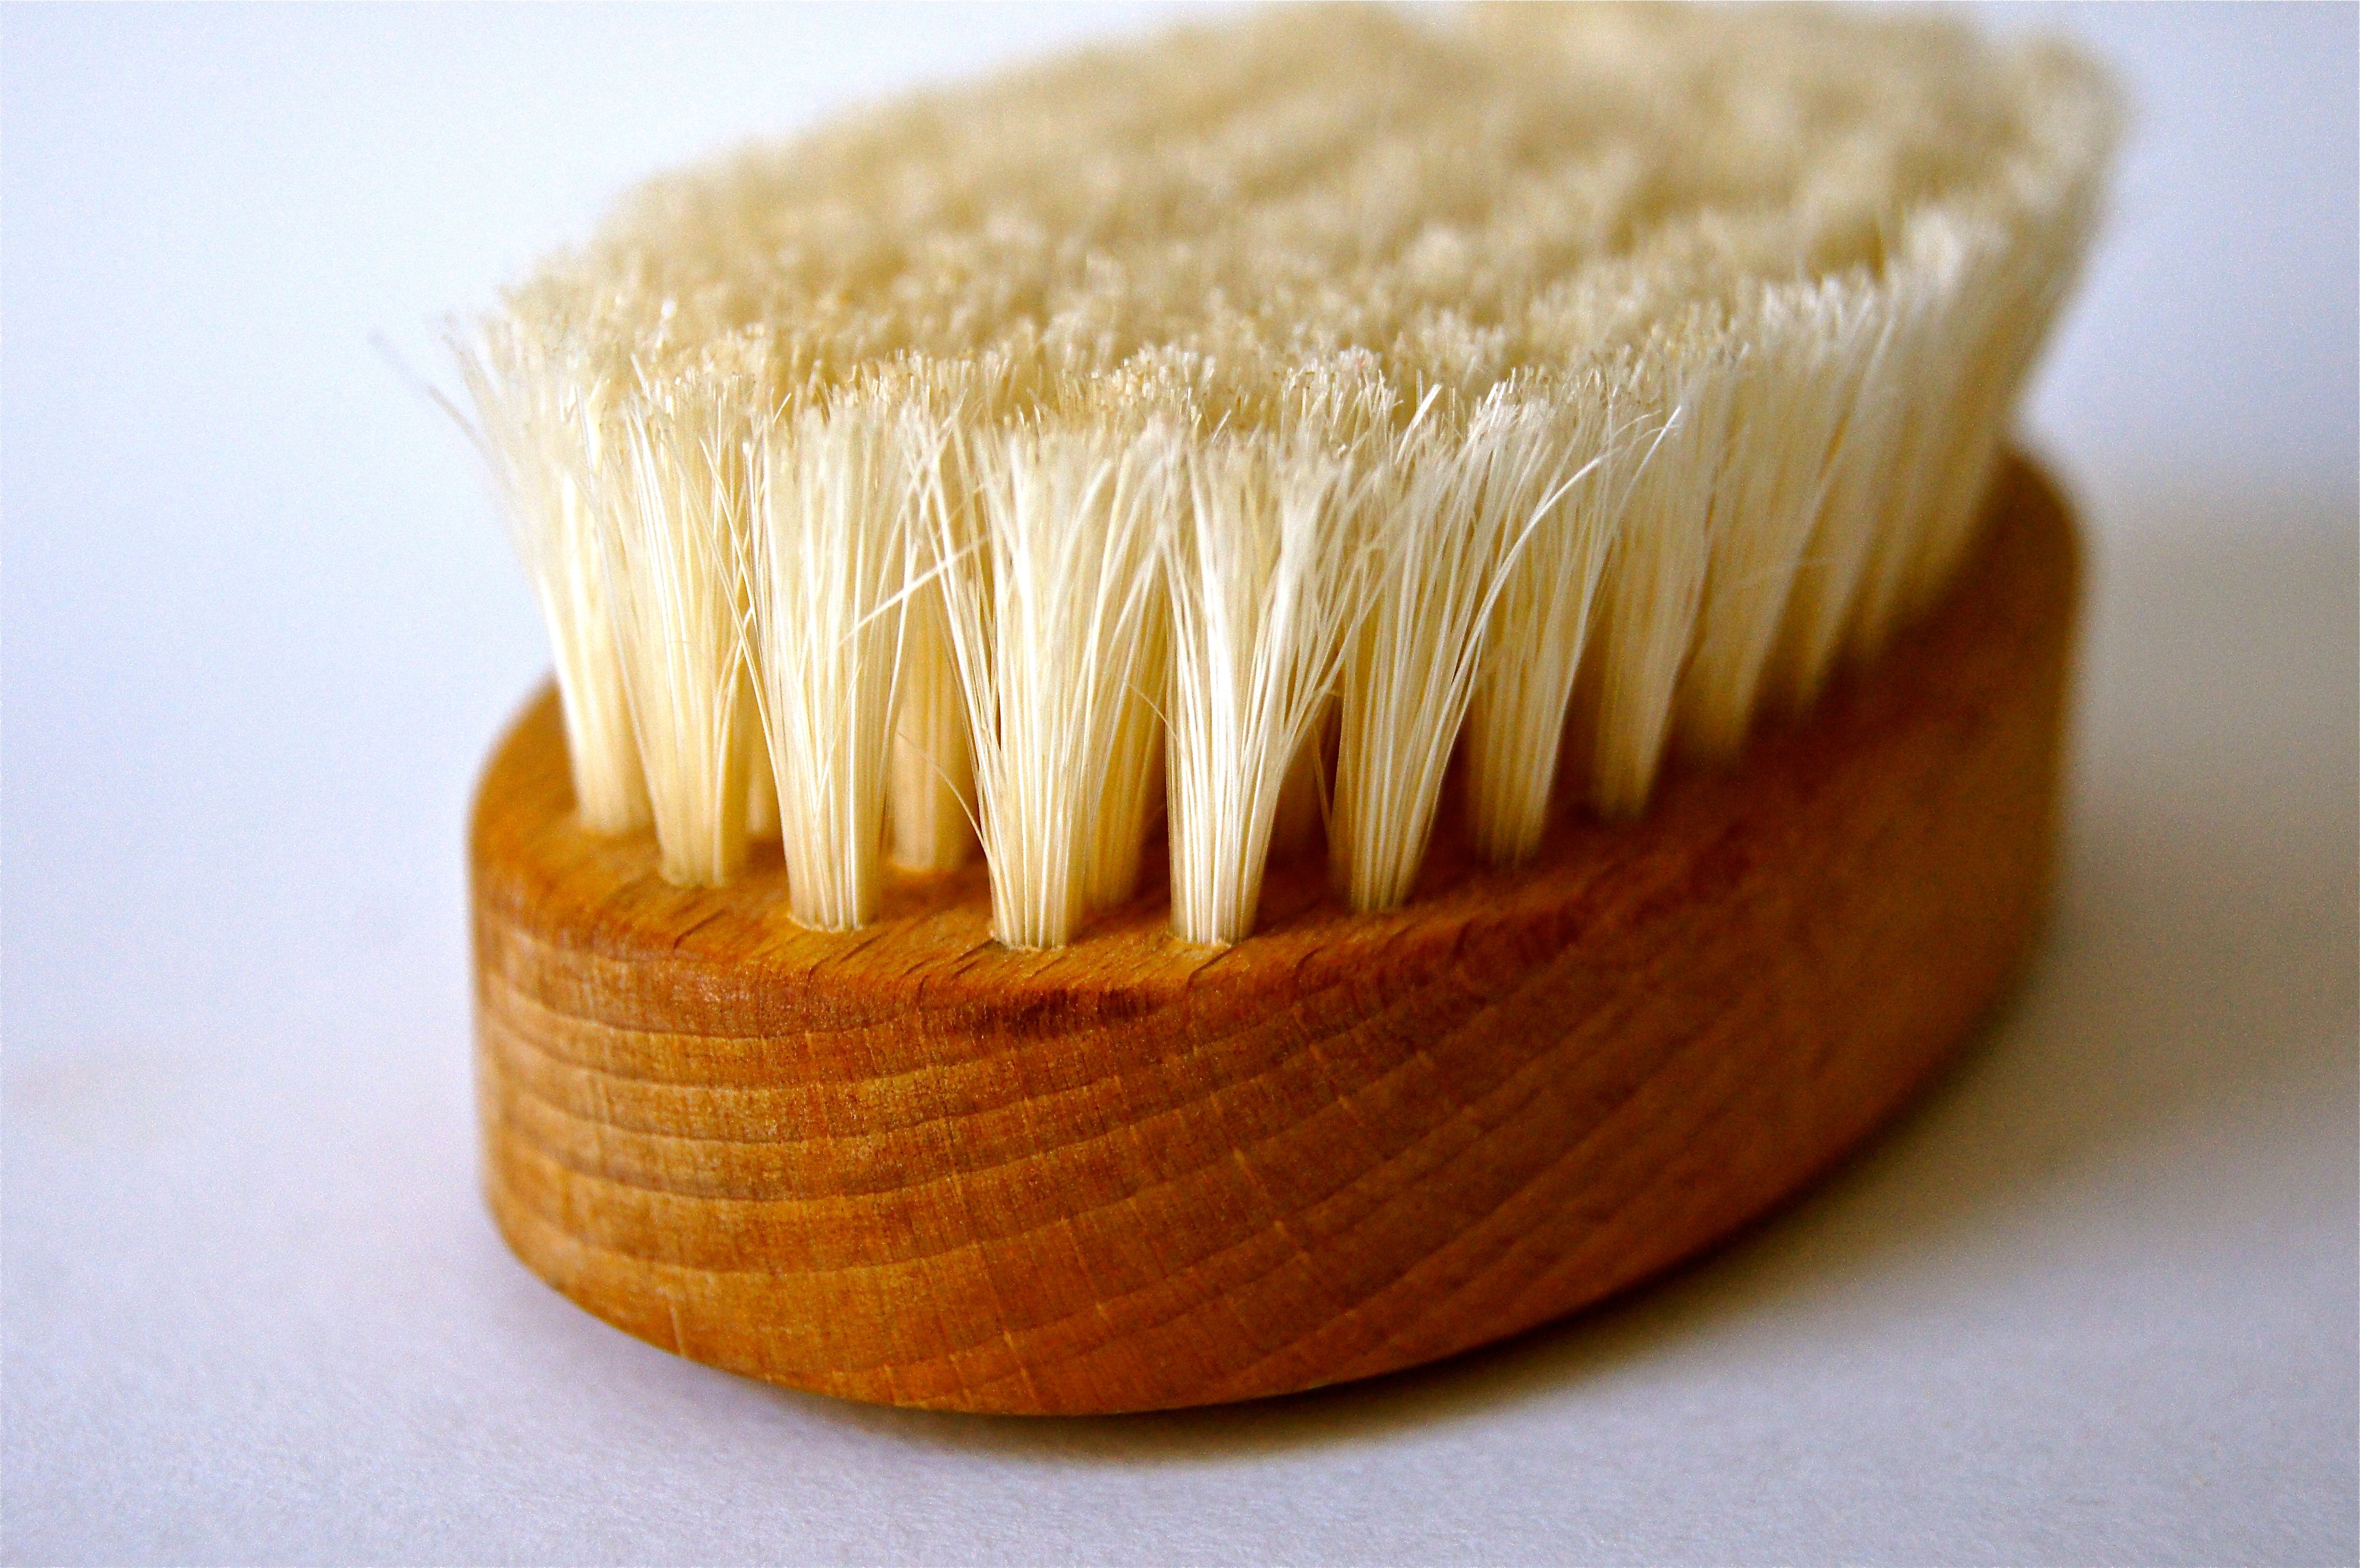
nature, wood, brush, food, spring, relax, produce, clean, baking, dessert, cake, icing, bad, massage, therapy, baked goods, wellness, flavor, sauna, buttercream